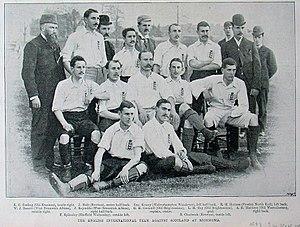
L'équipe d'Angleterre de football est la sélection de joueurs anglais représentant leur nation lors des compétitions internationales de football masculin, sous l'égide de la Football Association. Alors que la plupart des équipes nationales à travers le monde représentent un État indépendant, les quatre « Nations constitutives » qui forment le Royaume-Uni sont chacune représentés par une équipe nationale distincte lors des tournois internationaux. Ses joueurs sont sélectionnés selon les conditions d'admissibilité en sélection d'un joueur britannique.